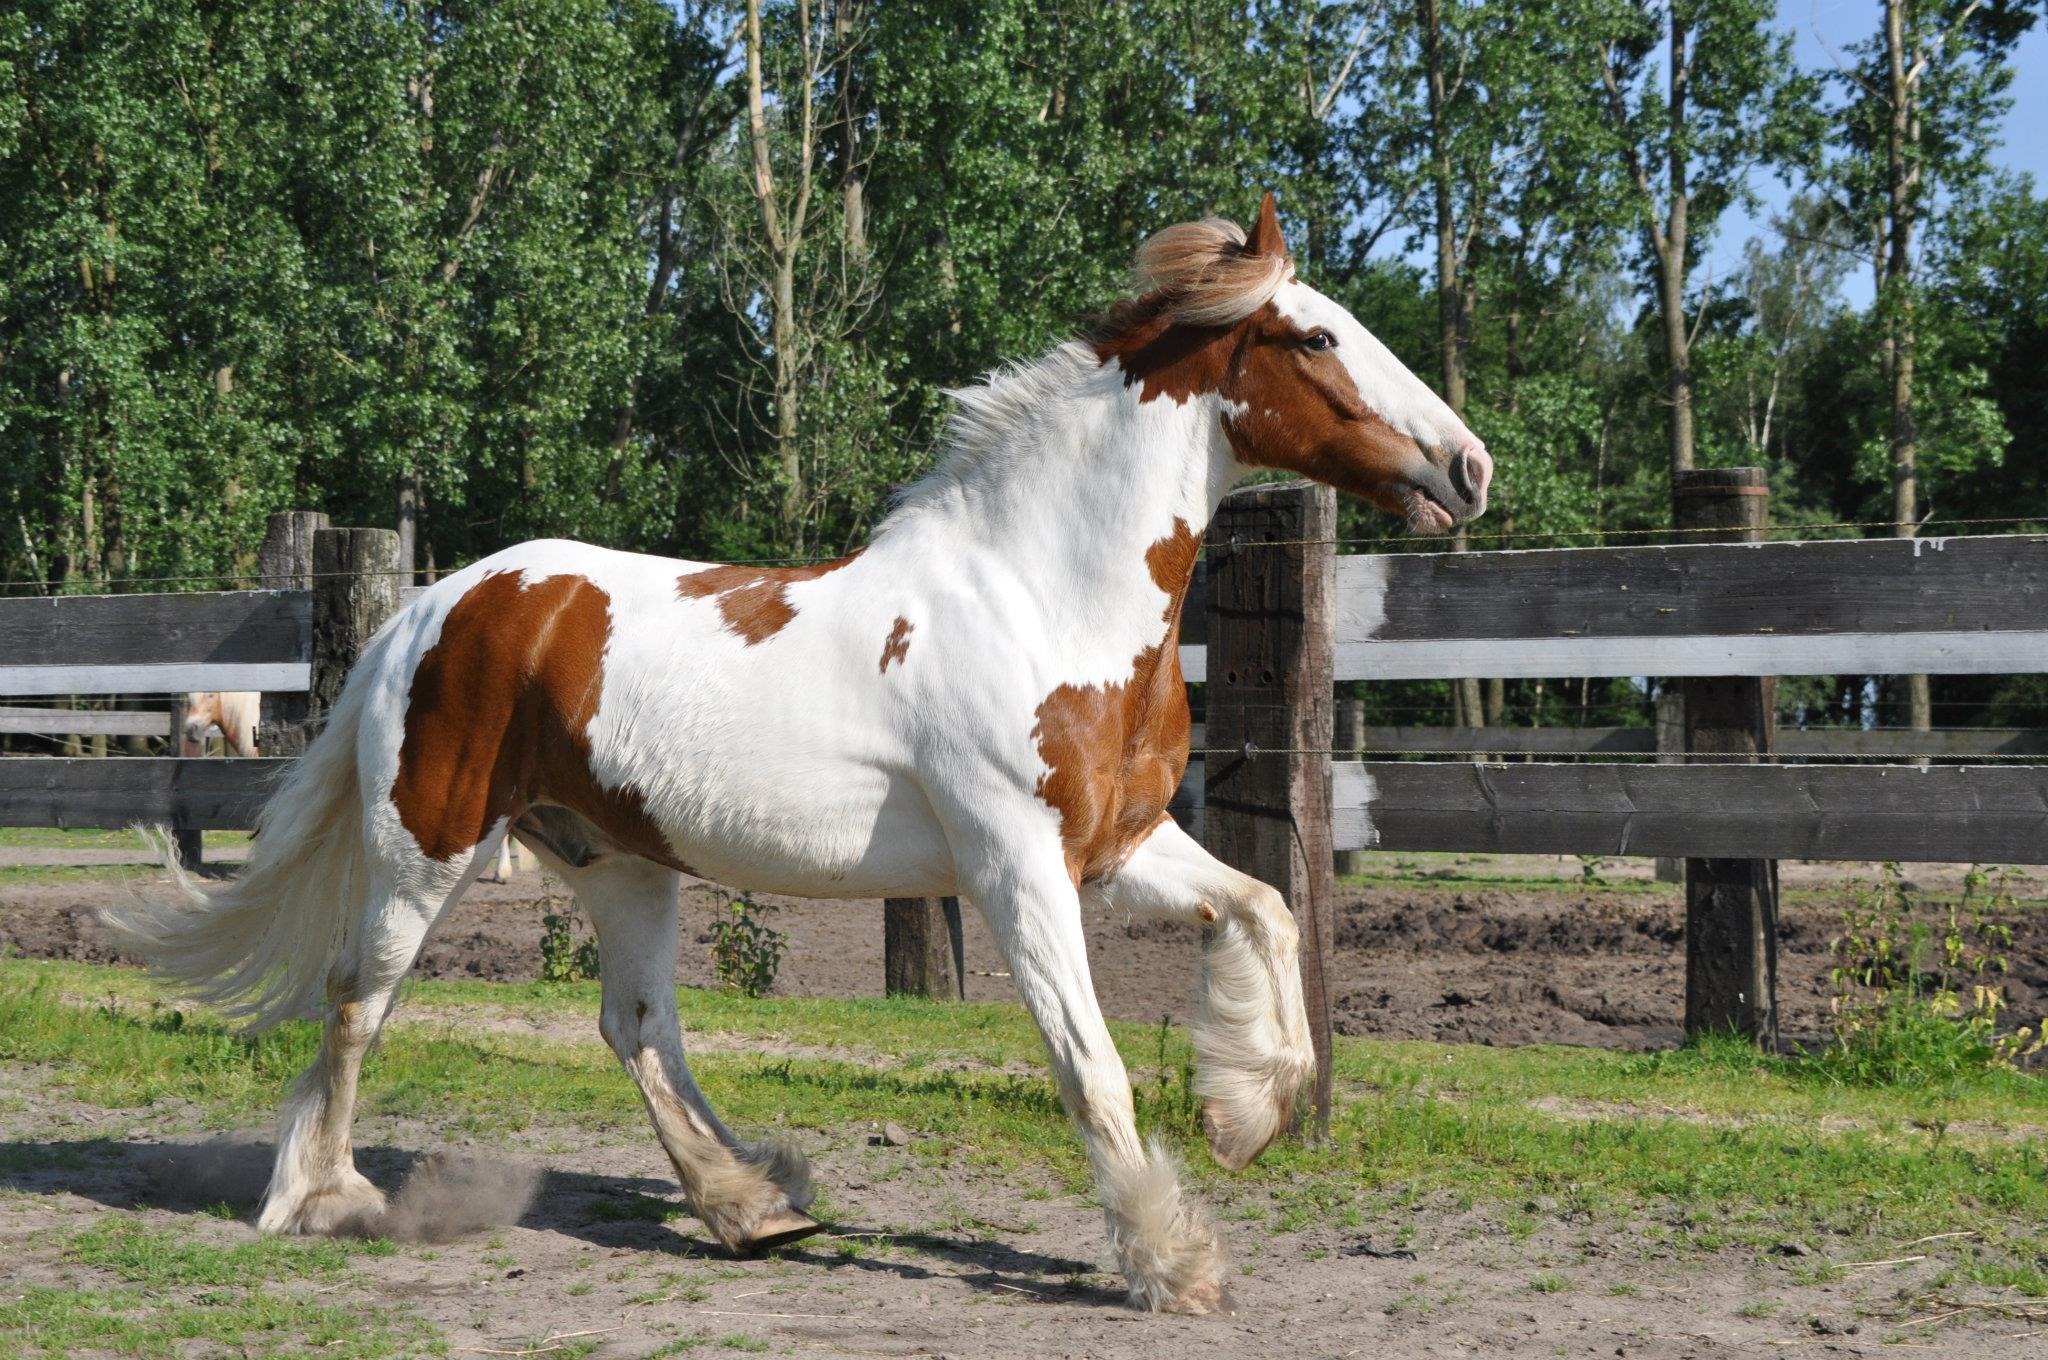
outdoor, farm, animal, wild, rural, pasture, livestock, ranch, horse, mammal, stallion, mane, farmland, horses, vertebrate, mare, domestic, foal, domestic animals, colt, farm animals, equestrianism, pack animal, eventing, galop, horse like mammal, mustang horse, english riding, irish cob